Kongō-ji

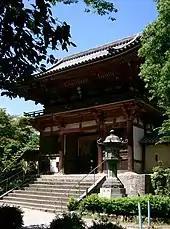
temple gate

The precinct is entered through the "Sanmon" temple gate (1). It is a three ken wide tower gate ("rōmon") painted red, has an "irimoya"-style roof of "hongawara" type and dates to the Kamakura period between 1275 and 1332.